10000 Years Later

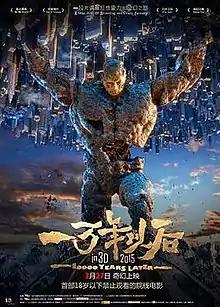
Poster

10000 Years Later is a 2015 Chinese animated epic action fantasy film directed by Yi Li. It was released on March 27, 2015.